Ministry of Defence of Georgia

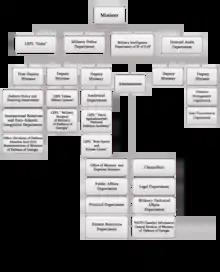
Georgia MoD structure

The ministry is headed by the Minister, aided by the First Deputy and two Deputy Ministers. It consists of four main departments: